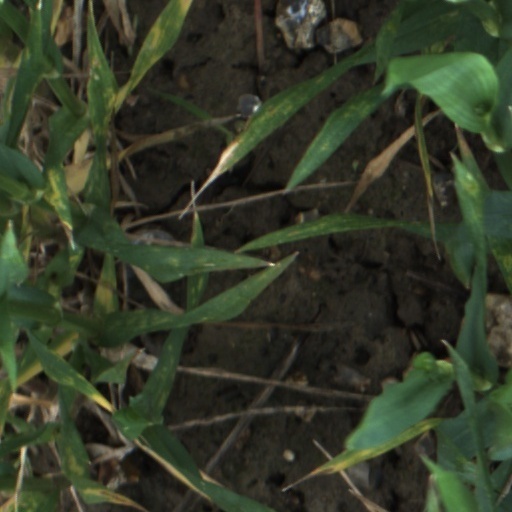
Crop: wheat